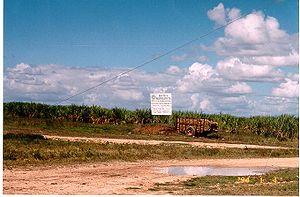
Un batey est un campement où vivent les coupeurs de cannes. On rencontre des bateyes en République dominicaine et à Cuba.
La Communauté haïtienne en République dominicaine regroupe l'ensemble des Haïtiens immigrés en République dominicaine et par leurs descendants. Elle constitue une des principales communautés haïtiennes à l'étranger avec plus de 500 000 personnes dont près de la moitié de sans-papiers avant le tremblement de terre d'Haïti de 2010.